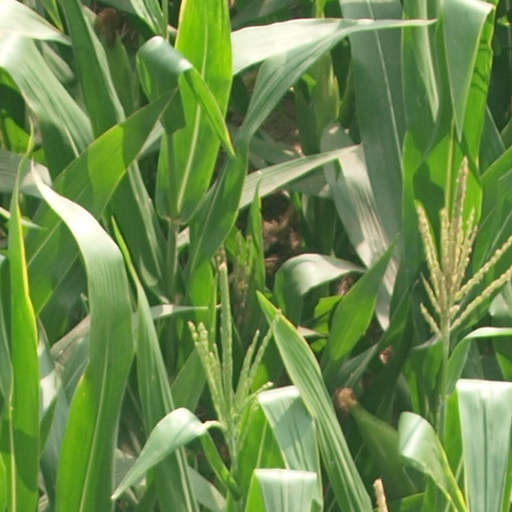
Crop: maize; corn